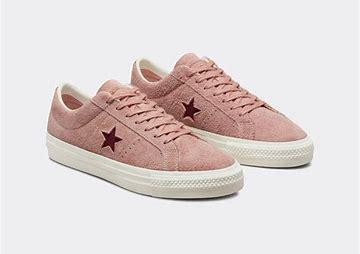
Brand: Converse
Model: One Star Ox